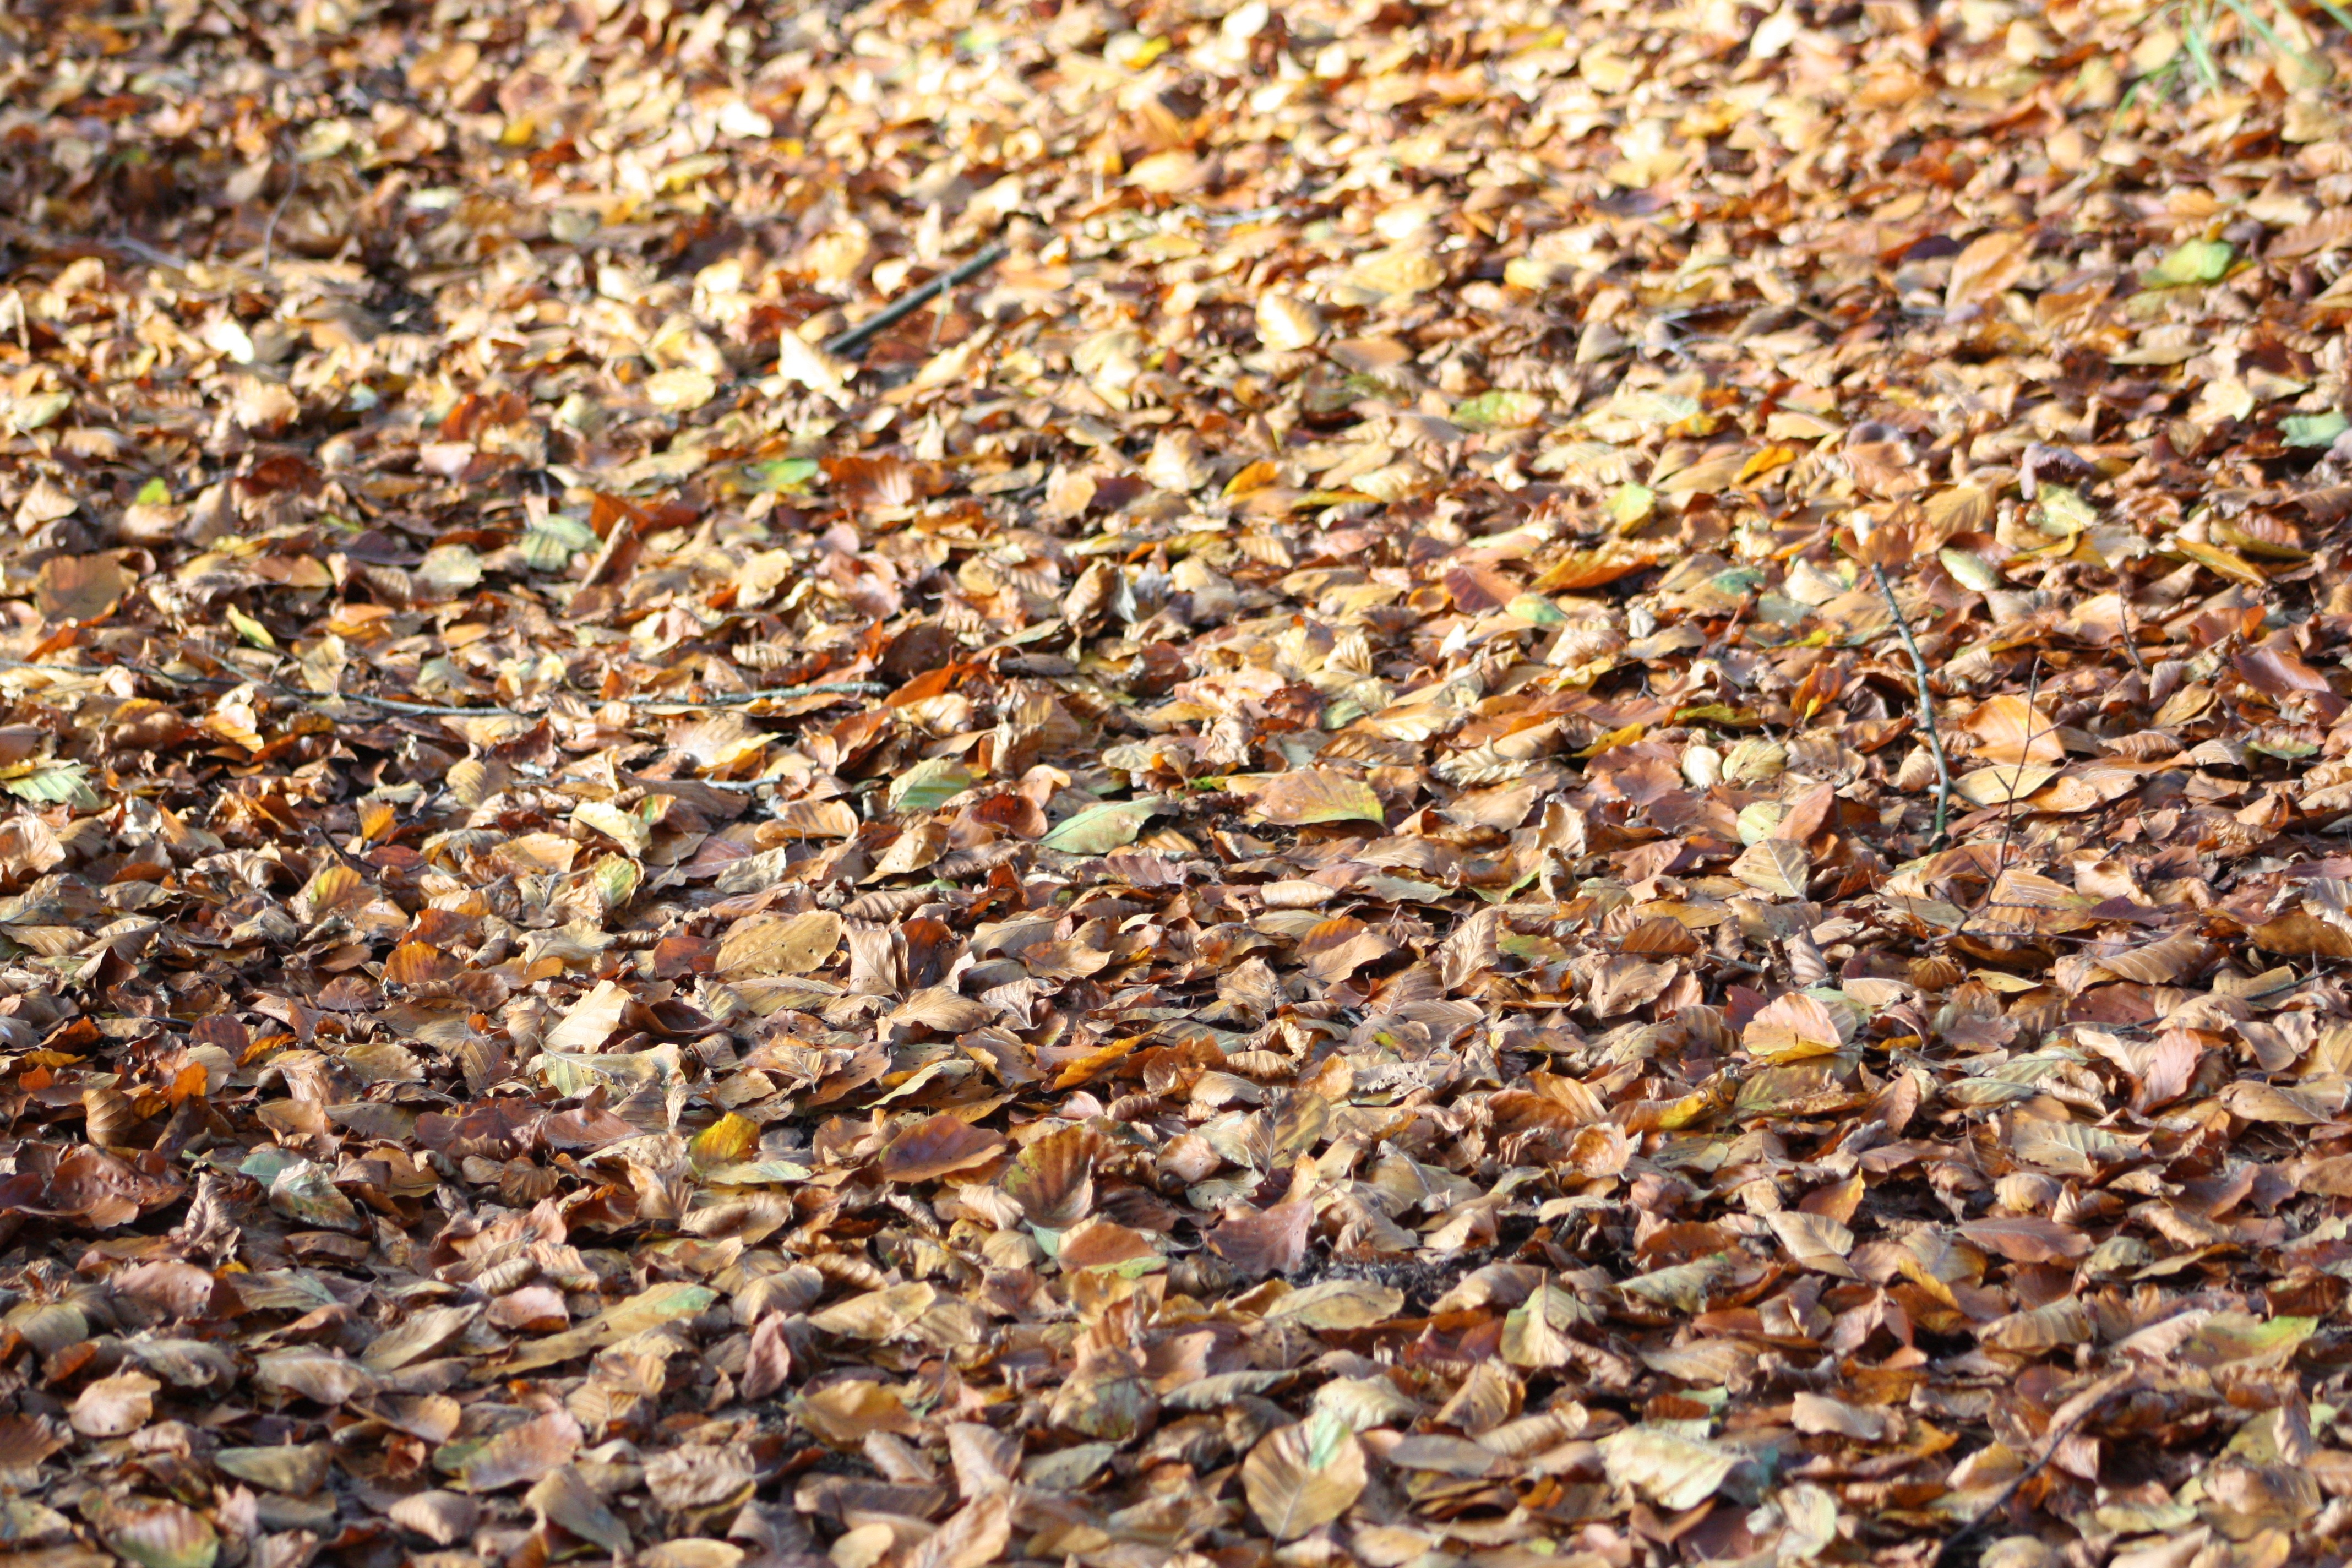
tree, forest, grass, rock, plant, wood, leaf, flower, foliage, crop, color, natural, autumn, soil, season, material, leaves, gravel, deciduous, change, autumn leaf, dead leaves, defoliation, flooring, seasonal shift, grass family, land plant, the seasons change